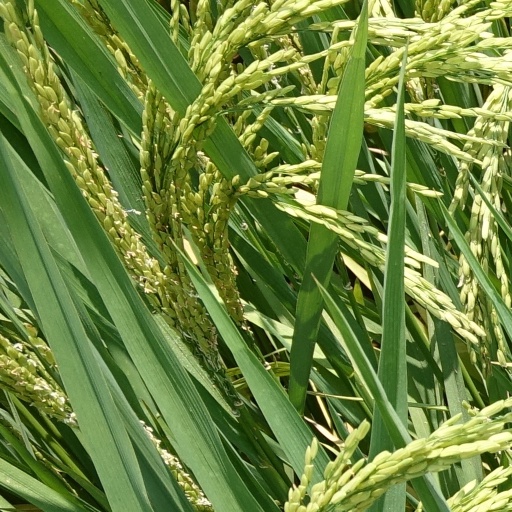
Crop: rice